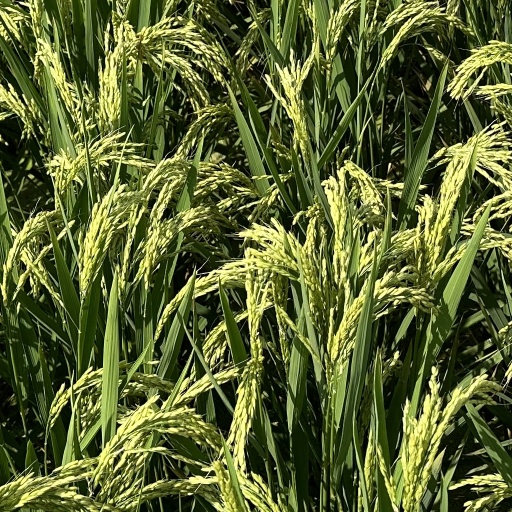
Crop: rice